Narrative quilting

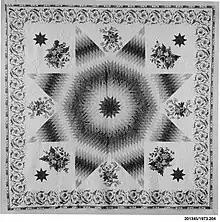
Star of Bethlehem Quilt

The Star Quilt pattern in quilting is an eight-pointed star. It has had many names throughout history, including the Morning Star, the Star of Bethlehem, the Lone Star, the Star of the East, the Mathematical Star, and more. This pattern was widely adopted and used throughout Indian communities, and became a symbol of their cultural identity. However, the Star pattern isn't exclusively used by Native quilters, it is also widely used throughout the non-Native quilting community.